Touraine-Amboise

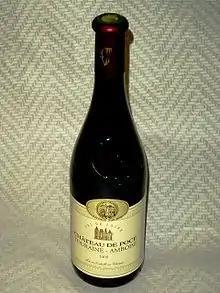
Bottle of Touraine-Amboise wine awarded a Golden Bacchus

Marketing is largely carried out directly by the wine-growers from their wine cellars that are usually hollowed out of the local tuffeau rock, and by the Cellier Léonard de Vinci (Leonardo da Vinci Wine Cellar) in Limeray, a winemaking cooperative set up in 1931 by Charles Bellamy and some local wine-growers under the name "Cave des vignerons de Limeray" (Limeray Wine-growers Cellar), and renamed in 1995. Customer sales are managed by the "Caveau des vignerons d'Amboise" (Amboise Wine-growers Vault), located immediately below the Château of Amboise, as well as by various shops in Amboise and the surrounding towns.